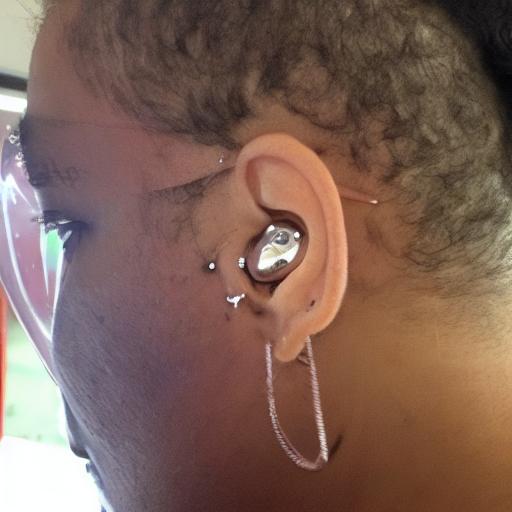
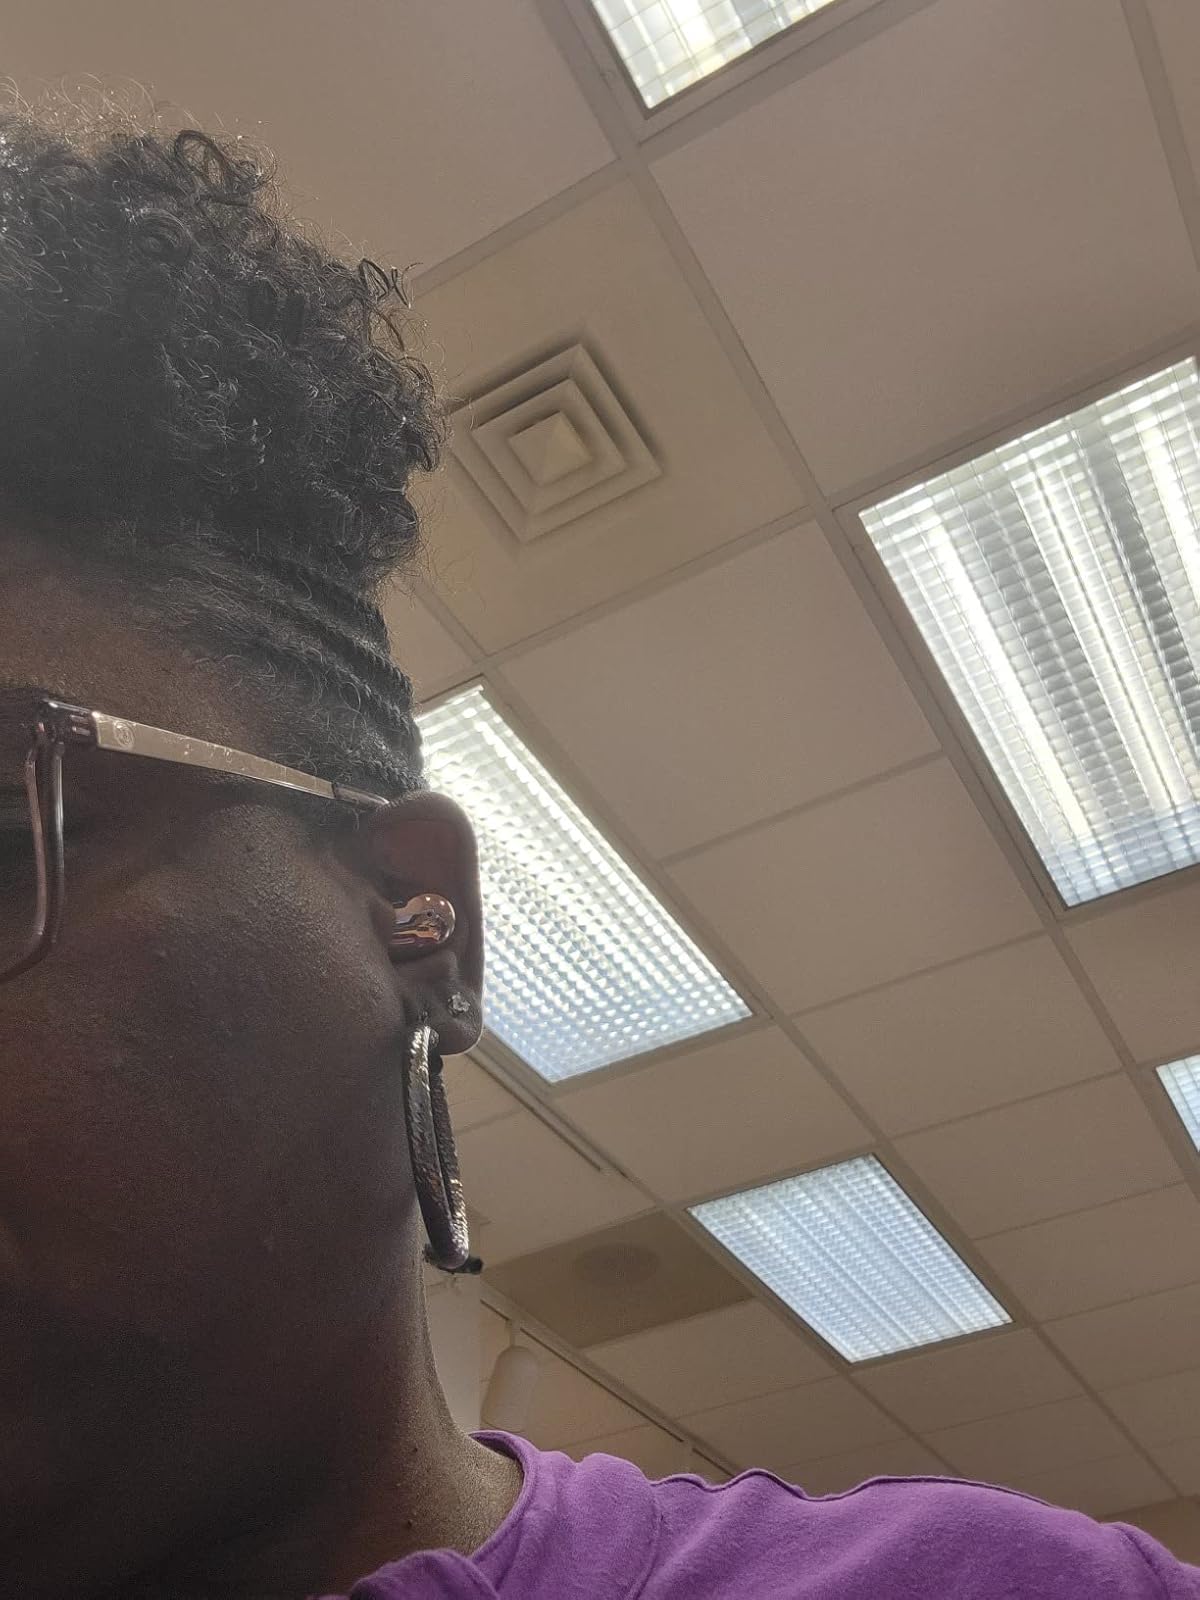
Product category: earbuds
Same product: no